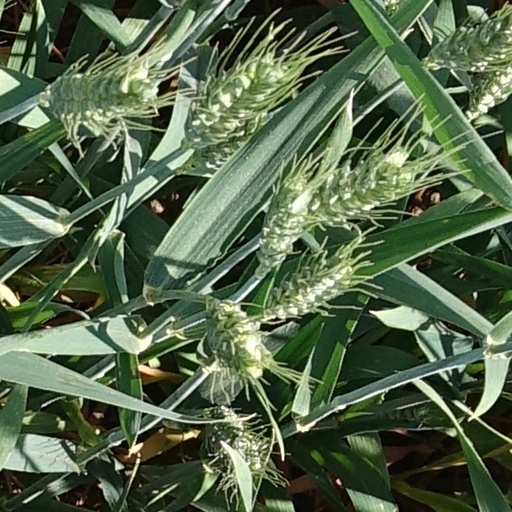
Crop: wheat